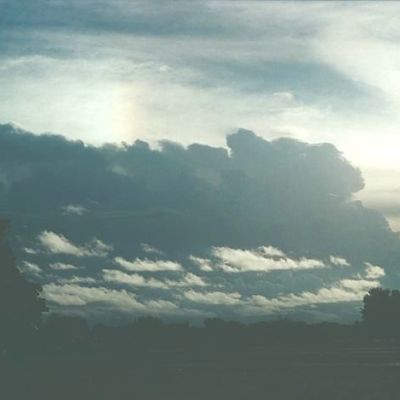
Cloud type: Stratus (St)